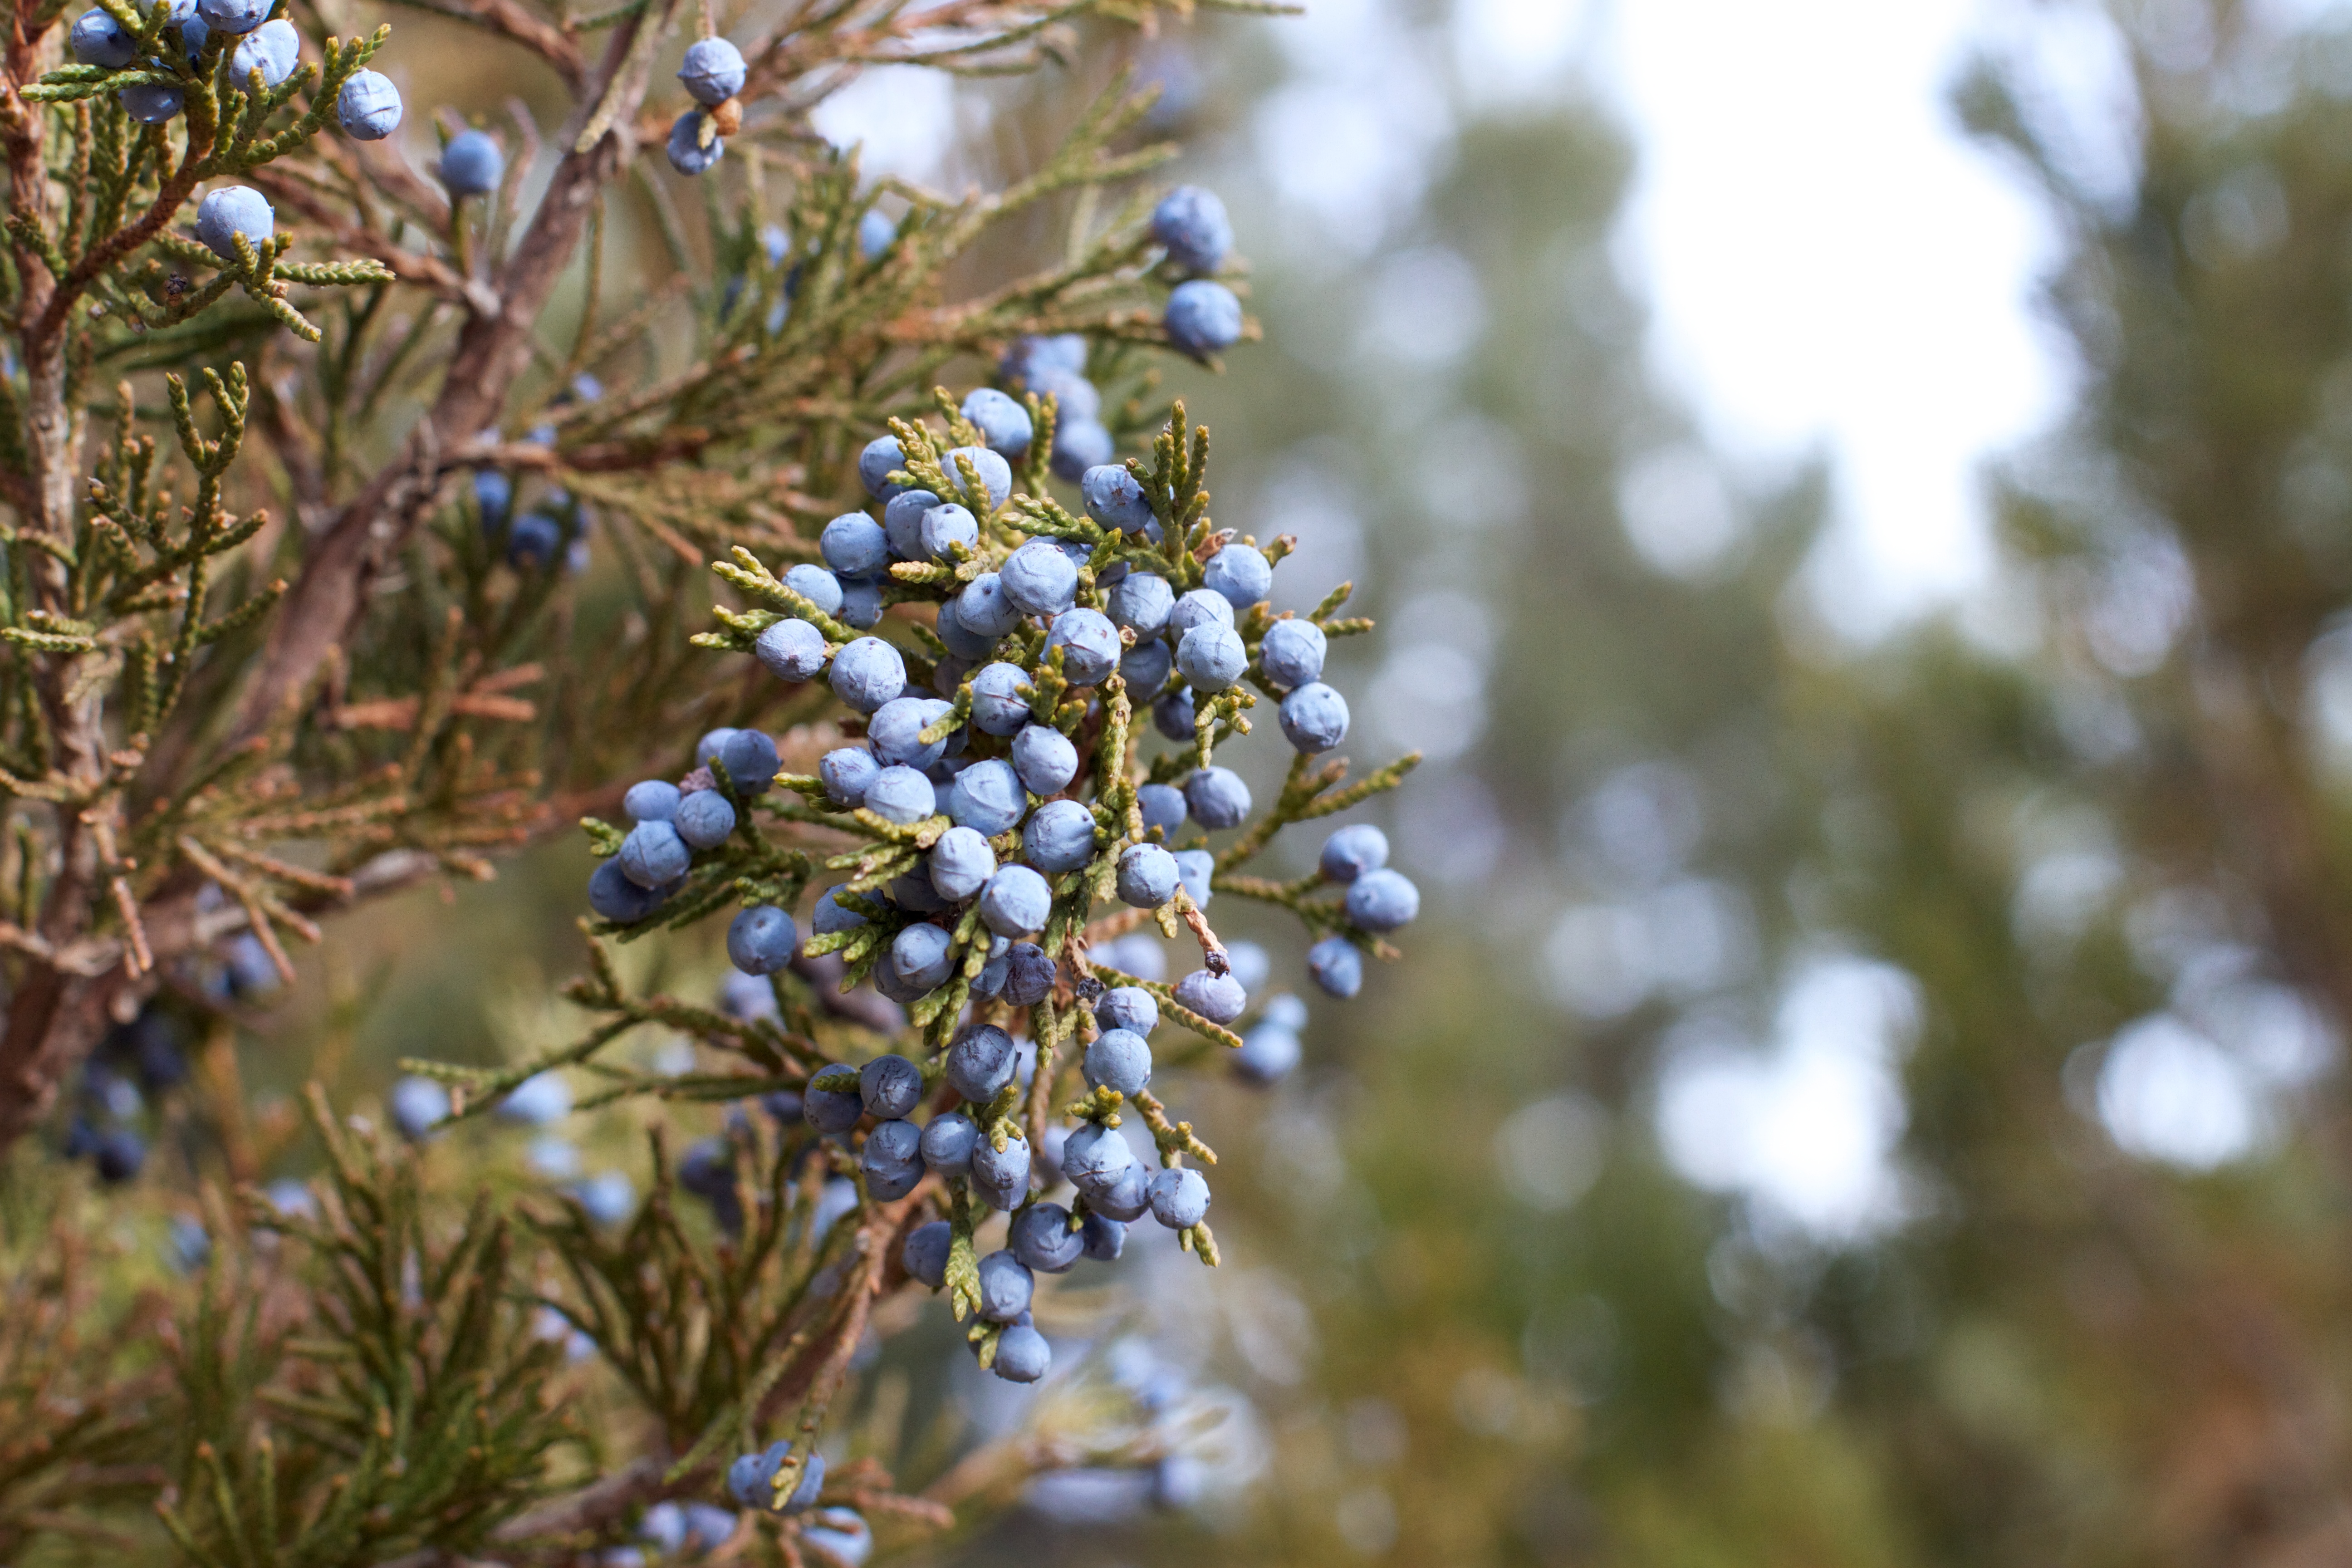
tree, nature, branch, blossom, plant, fruit, berry, sunlight, leaf, flower, food, spring, produce, evergreen, autumn, botany, flora, season, wildflower, cool image, shrub, macro photography, prunus spinosa, flowering plant, woody plant, land plant